Dublin 15

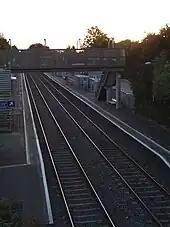
Castleknock Railway Station, September 2012

The Dublin Suburban Rail western or Maynooth Line runs from Dublin Connolly to Maynooth. The five stops in the district, from east to west, are Ashtown railway station, Navan Road Parkway, Castleknock, Coolmine and Clonsilla. The Dublin Docklands to M3 Parkway line branches at Clonsilla to Hansfield serving the community of Casteheany and Ongar.